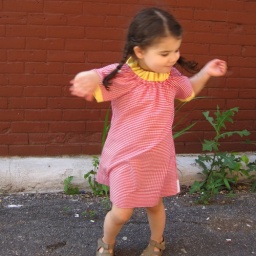
handmade girls dress and toadstool wand set in red and white / modern woodland fairy